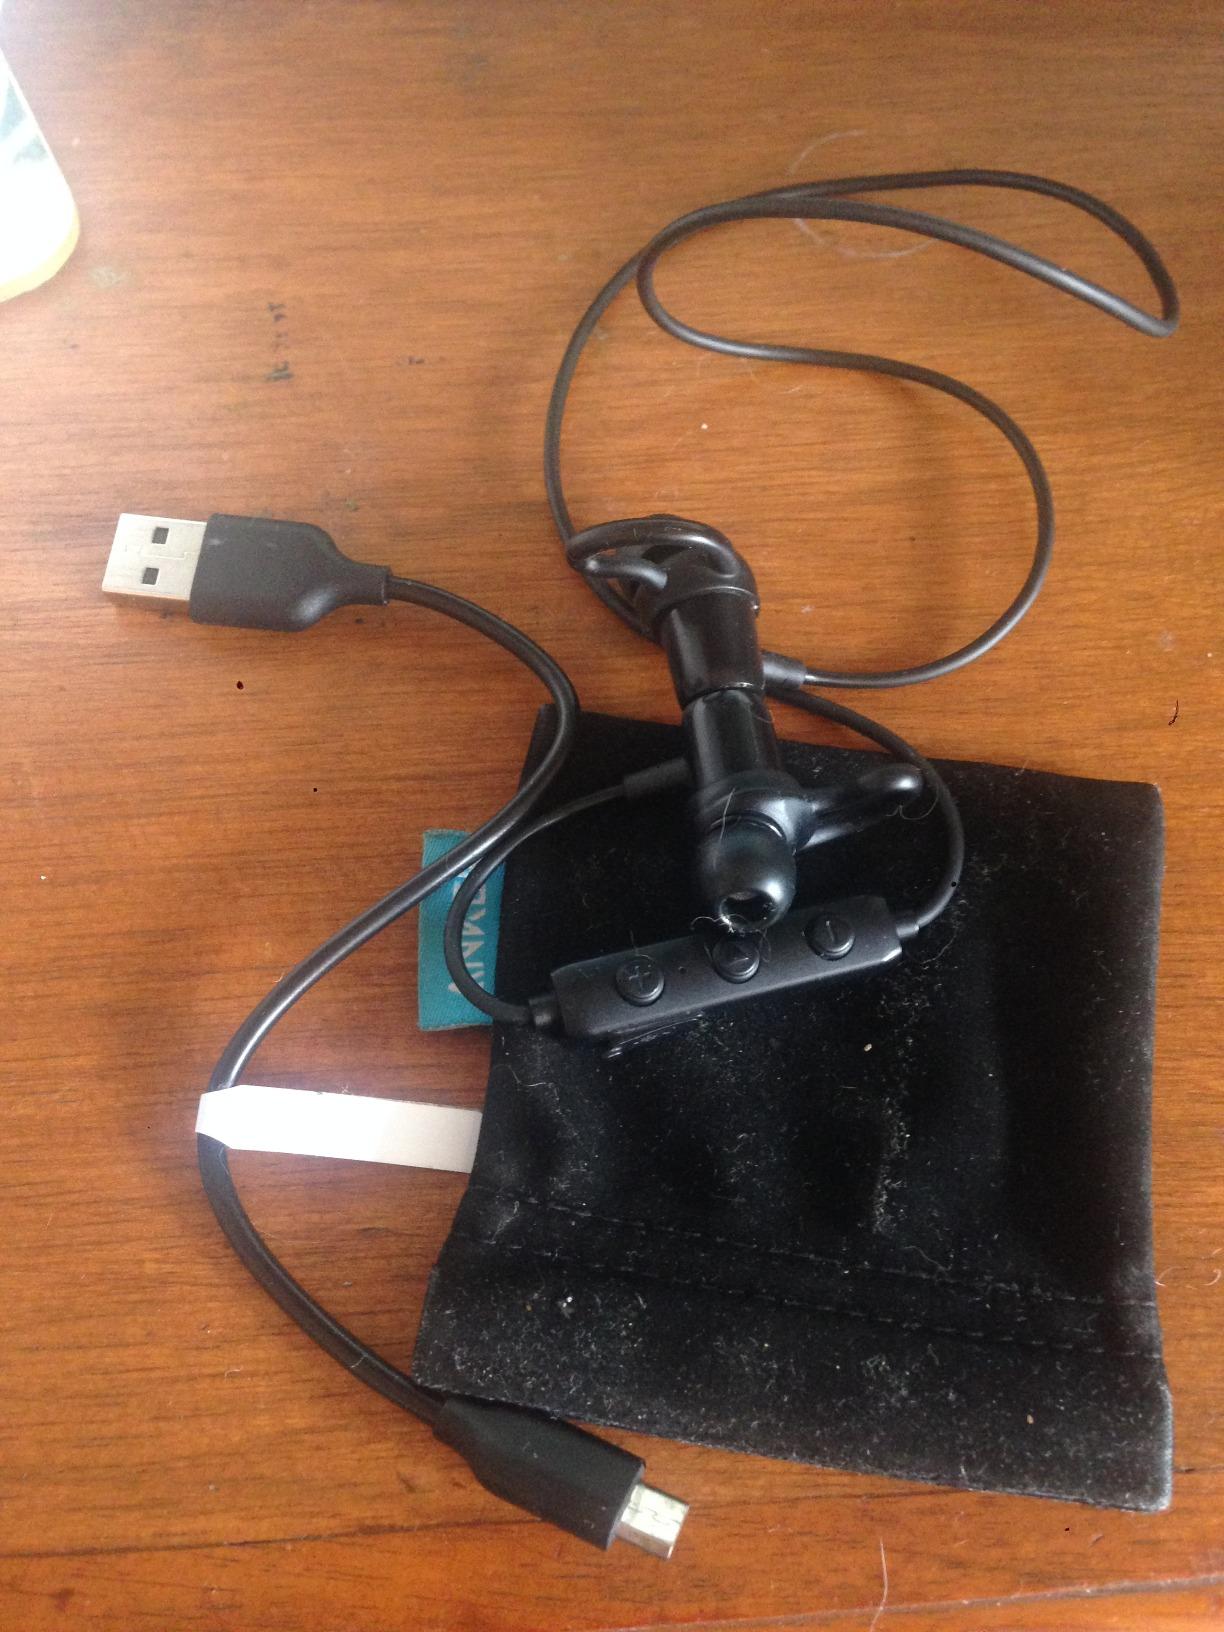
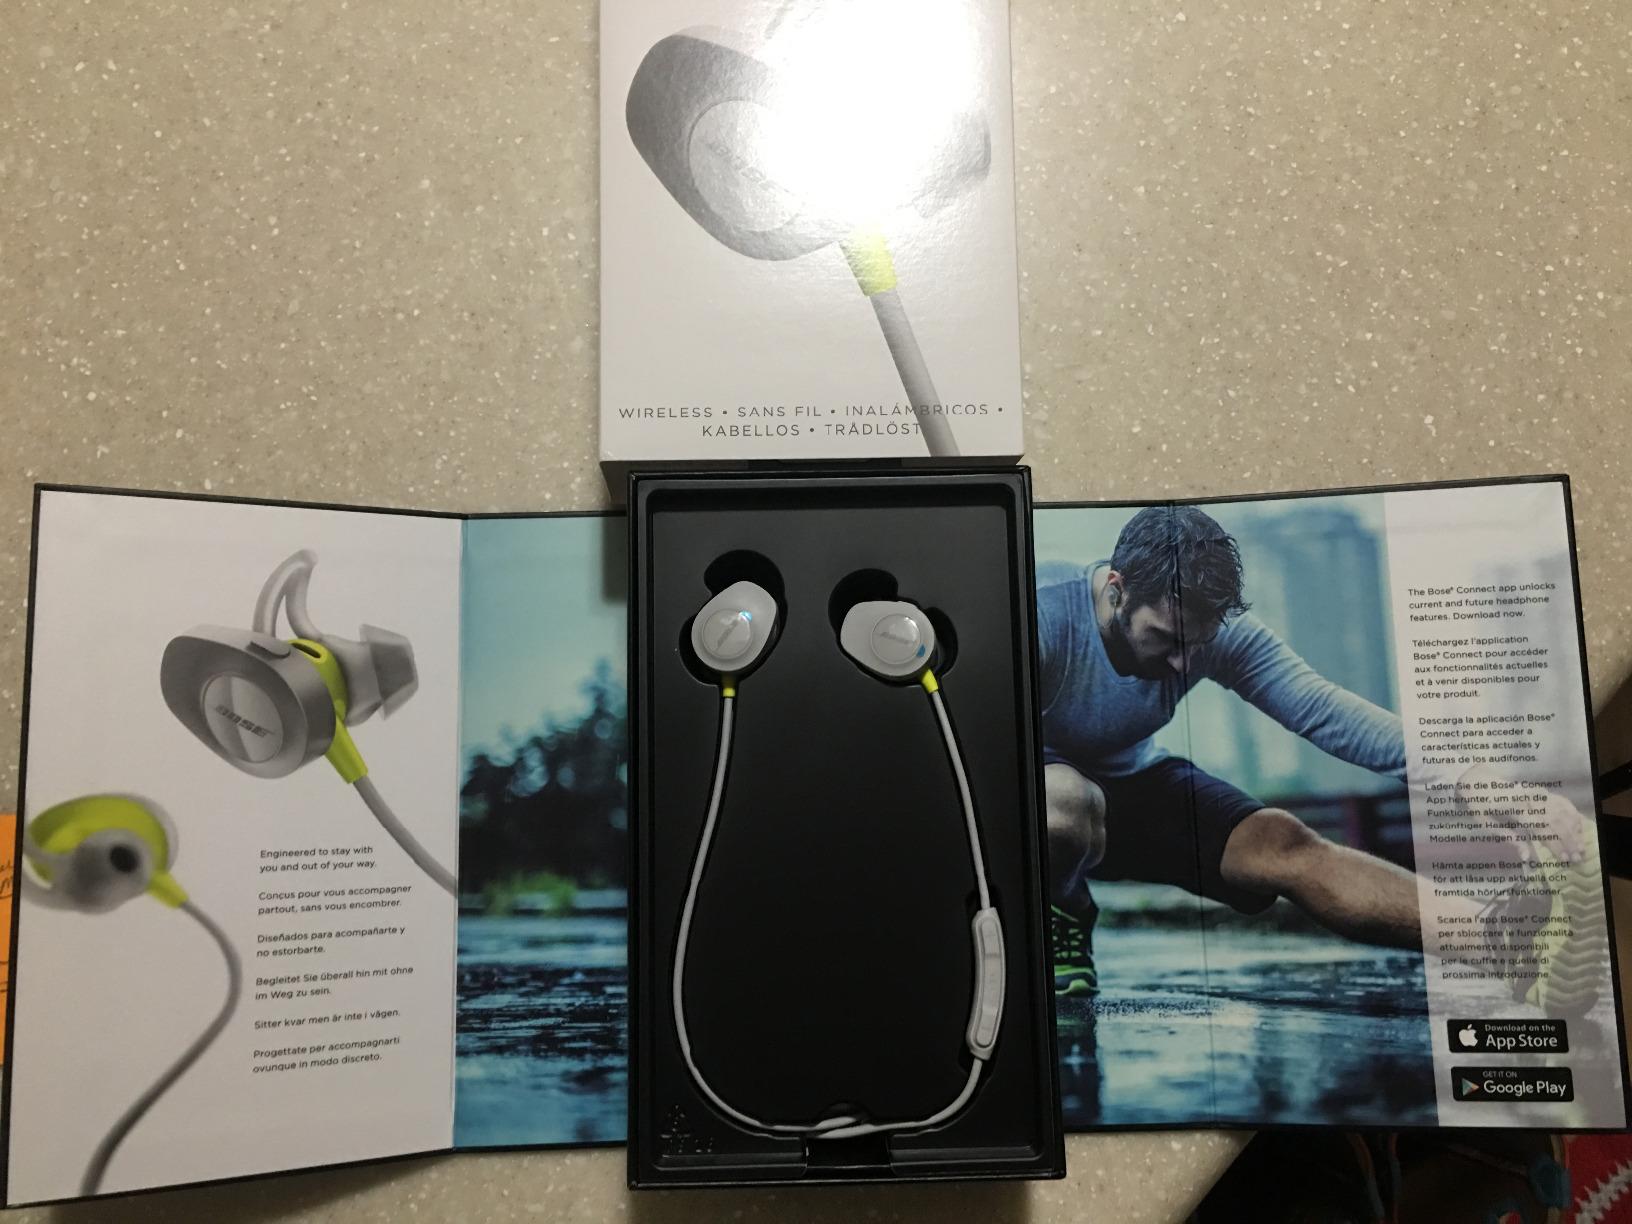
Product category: headphones
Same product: no